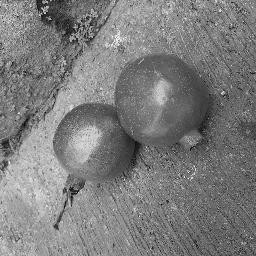
Fruit: Pomegranate
Quality: Good